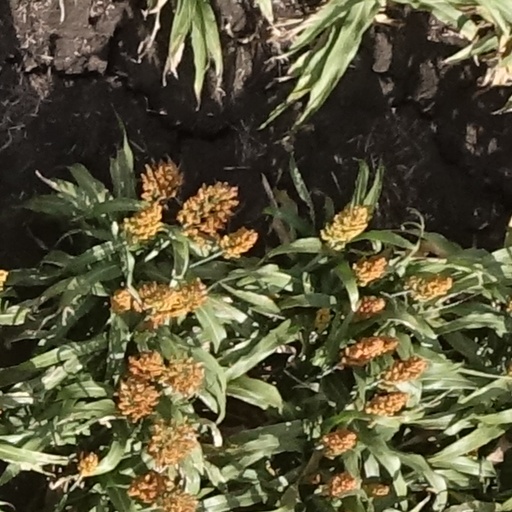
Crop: sorghum